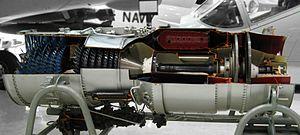
Le Pratt & Whitney J52, désigné par la compagnie JT8A, est un turboréacteur à flux axial de la société américaine Pratt & Whitney, conçu initialement pour l'US Navy, et de la classe des 40 kN de poussée. Il a équipé l'A-6 Intruder et l'AGM-28 Hound Dog, et équipe encore de nos jours certaines versions de l'A-4 Skyhawk et de l'EA-6B Prowler. Il a également servi de base pour la conception du Pratt & Whitney JT8D, un turboréacteur à faible taux de dilution civil ayant eu beaucoup de succès.